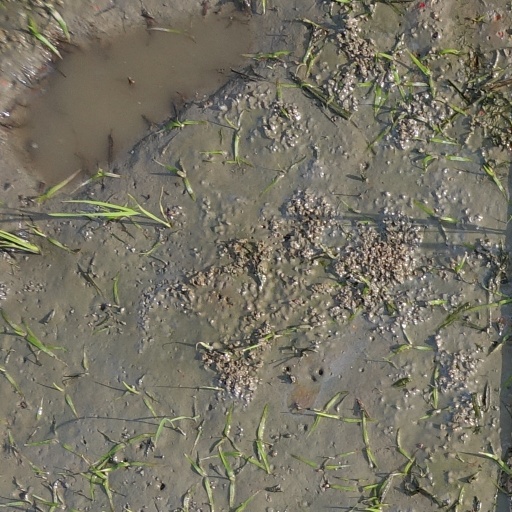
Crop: rice